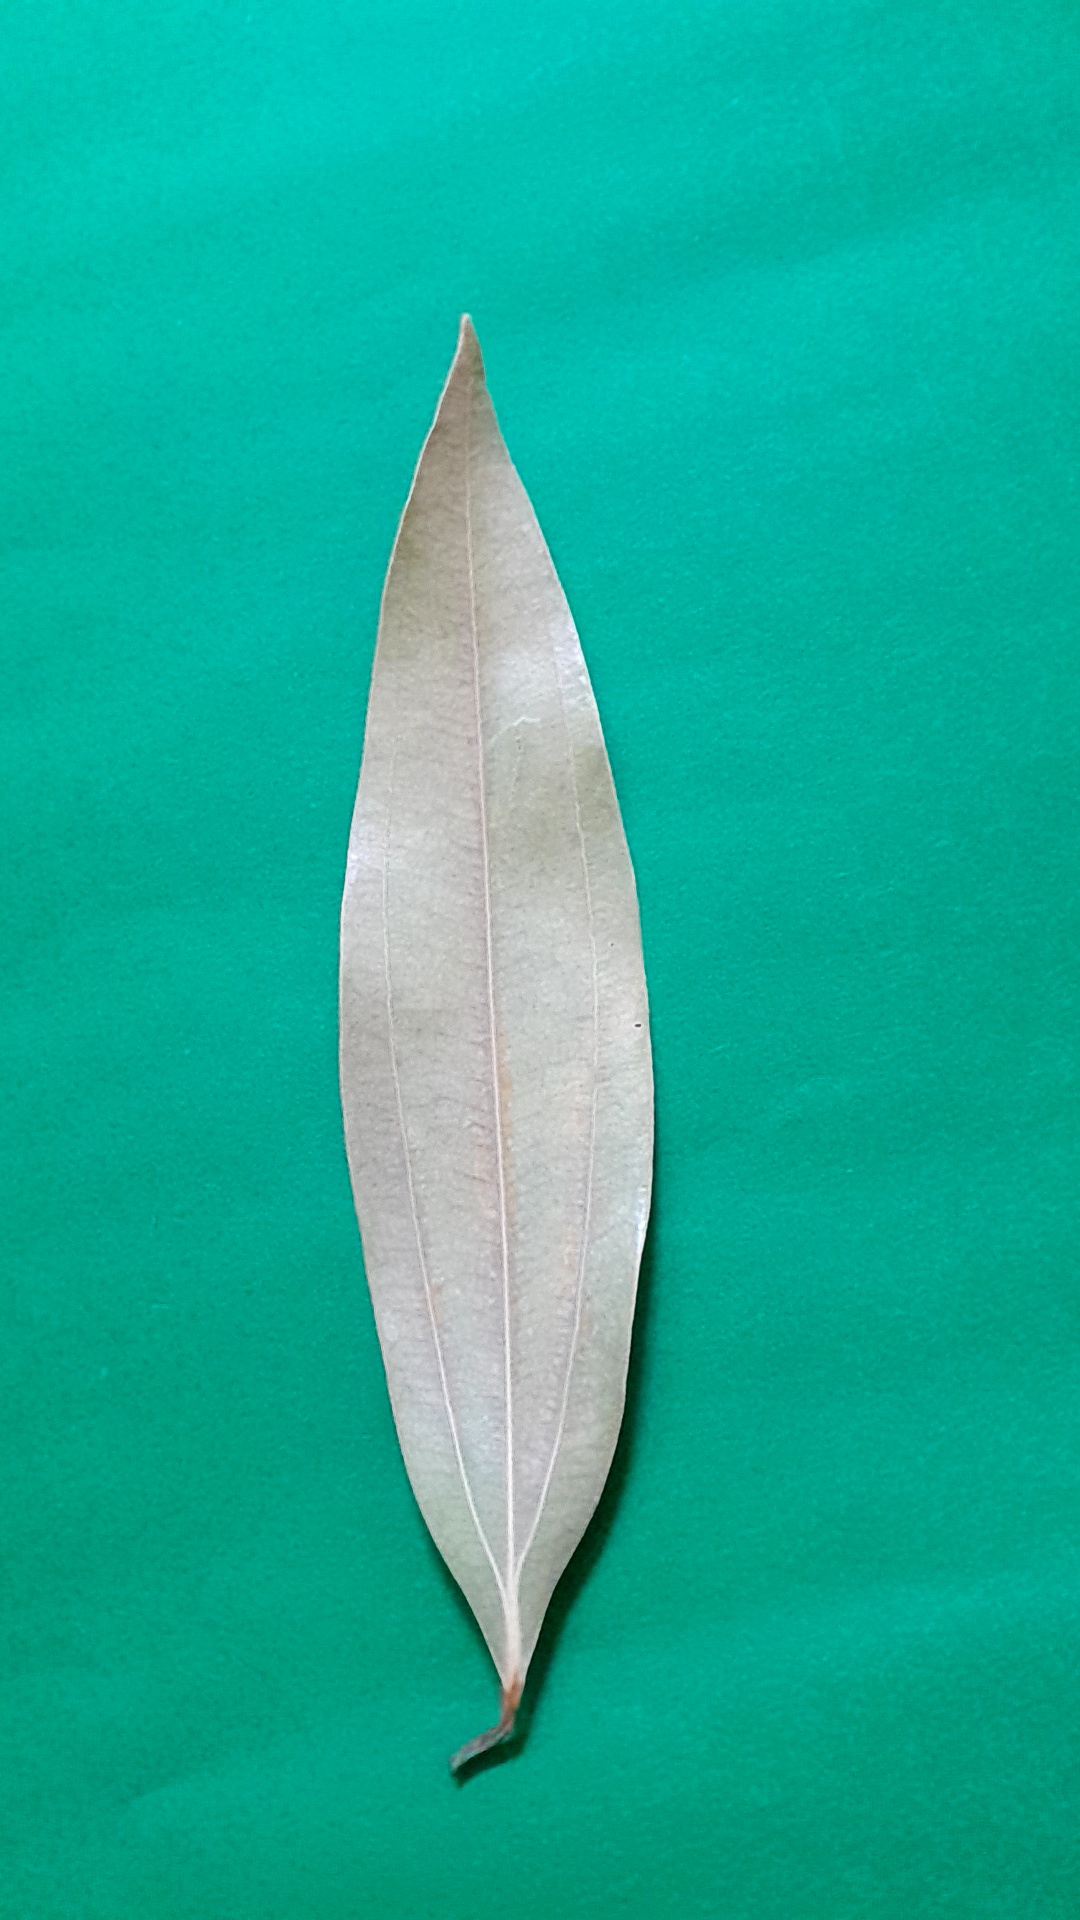
Label: Dry Leaf